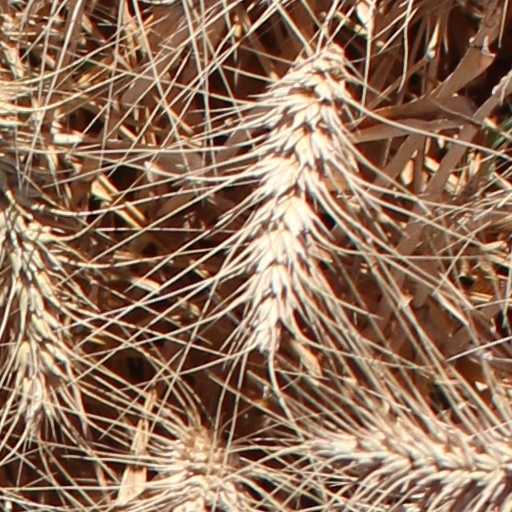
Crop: wheat